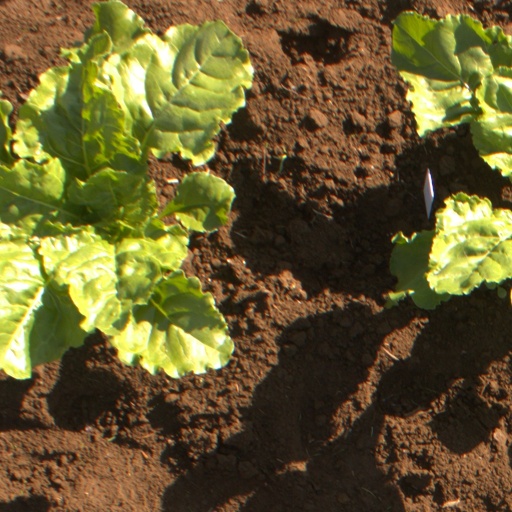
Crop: sugar beet